TrønderBilene

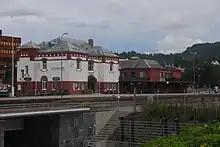
TrønderBilene's bus terminal in Steinkjer is part of Steinkjer Station

A project group concluded in 1996 that the agency should be converted to a limited company. TrønderBilene was converted to a limited company from 1 January 1998, and at the same time Managing Director Alf Kroglund announced that he wanted to merge, join an alliance or sell part of the company. Three companies bid for part or all of TrønderBilene: Fosen Trafikklag, Hemne og Orkladal Billag and the consortium NT-Buss, led by Namsos Trafikkselskap. In October, the board rejected all the bids, stating that they were too low. The bid from Fosen involved them purchasing 66% of the company, while the other bids were for 100% of the shares. Fosen also proposed transferring Fosen's and Fosen's largest owner, Torghatten Trafikkselskap's bus divisions to TrønderBilene, and base the new company in Steinkjer.